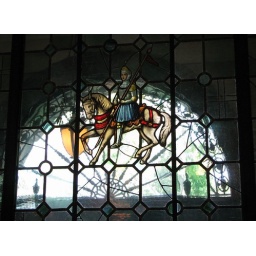
Stained glass knight above London Life doors Dufferin entrance